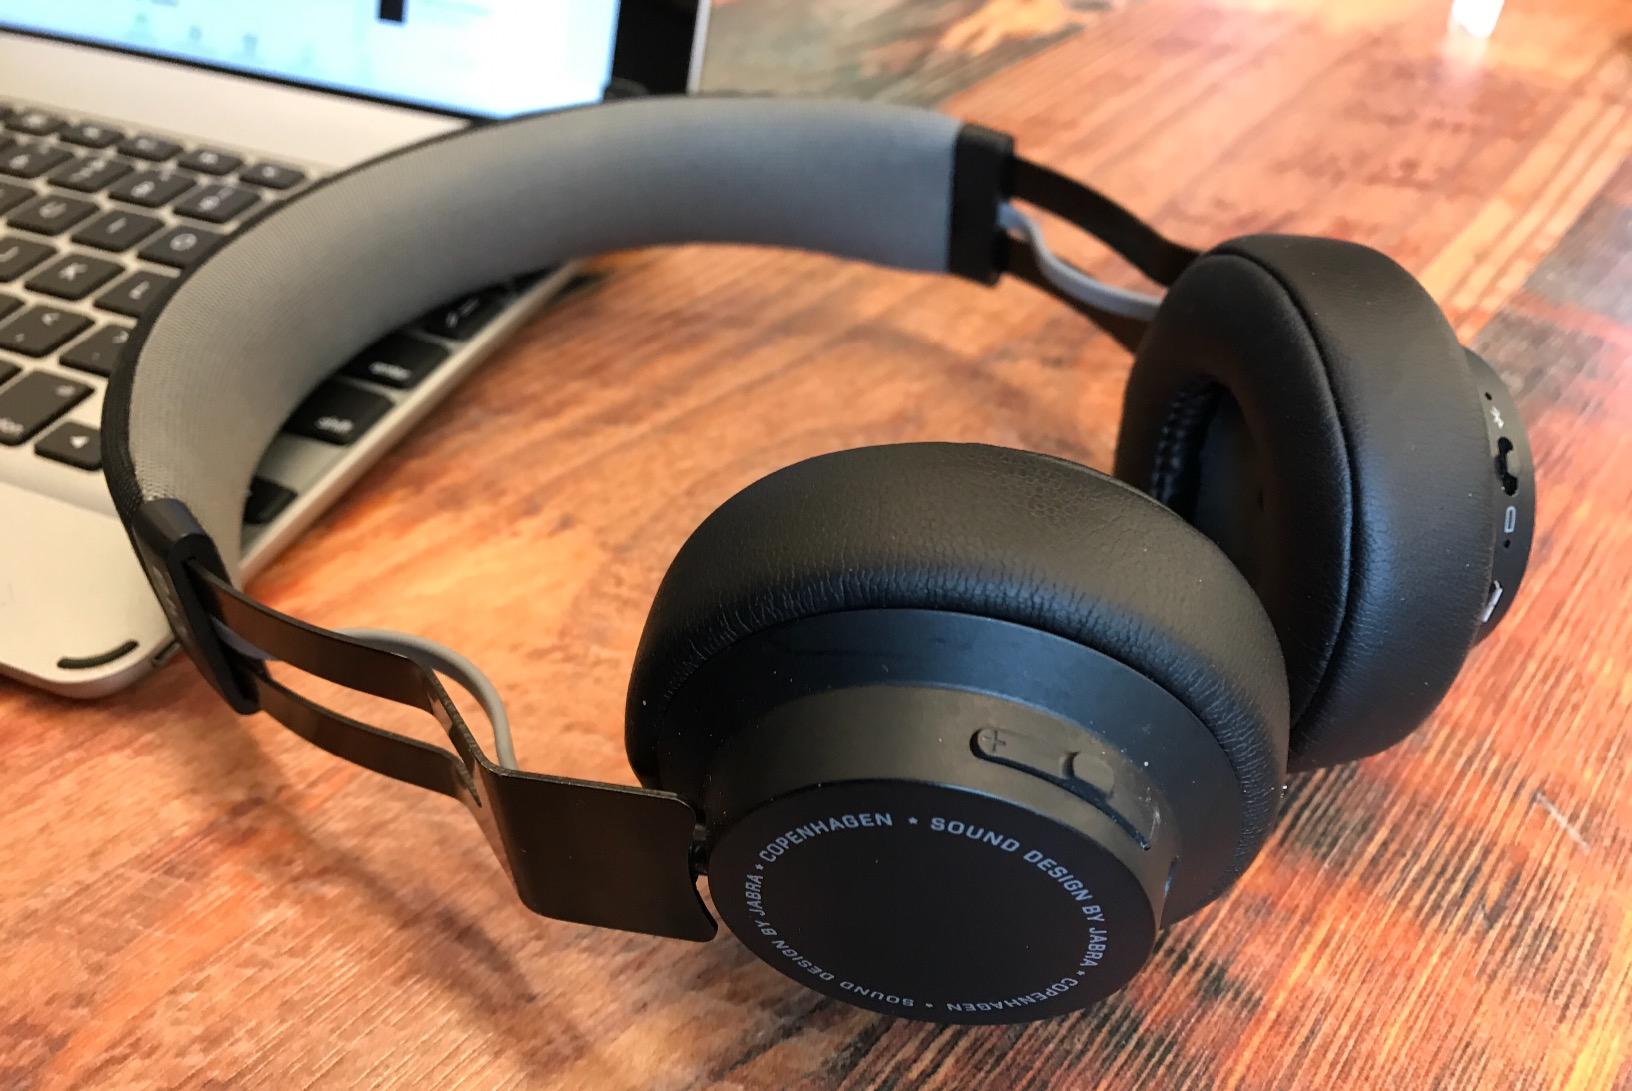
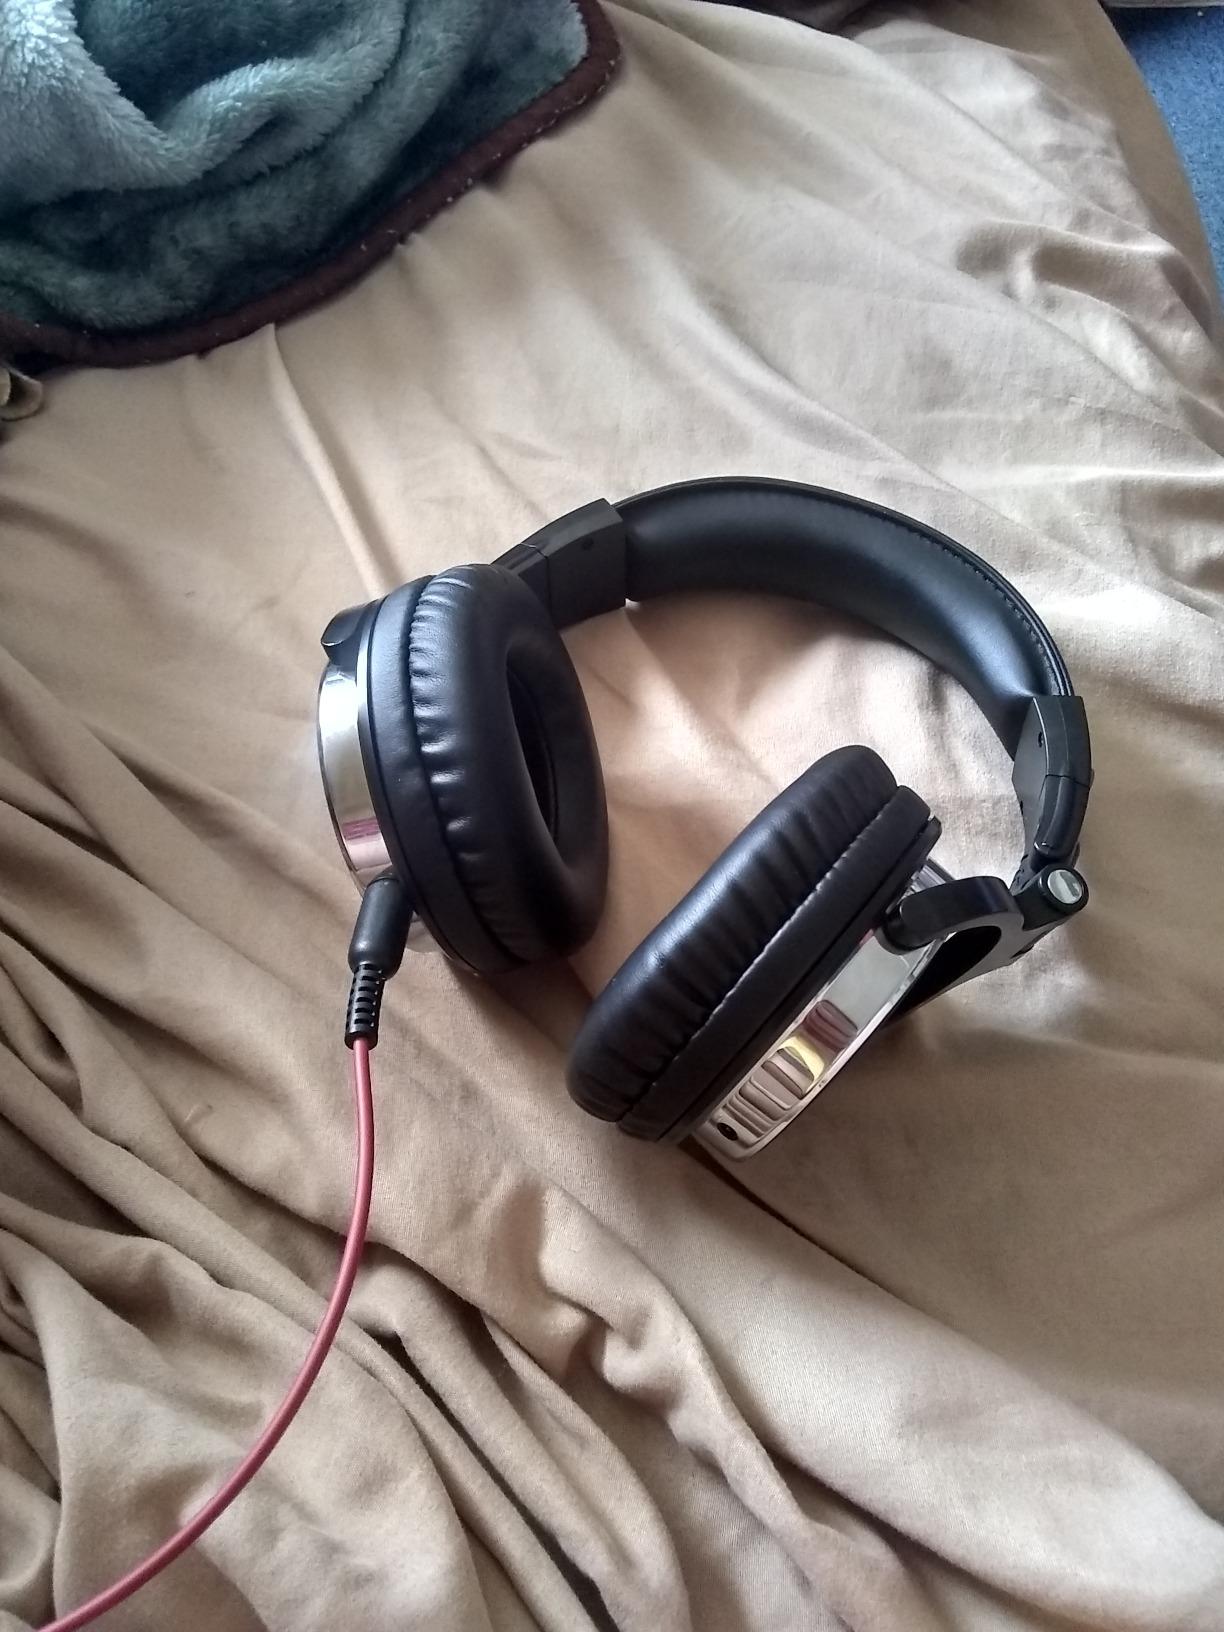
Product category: headphones
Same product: no